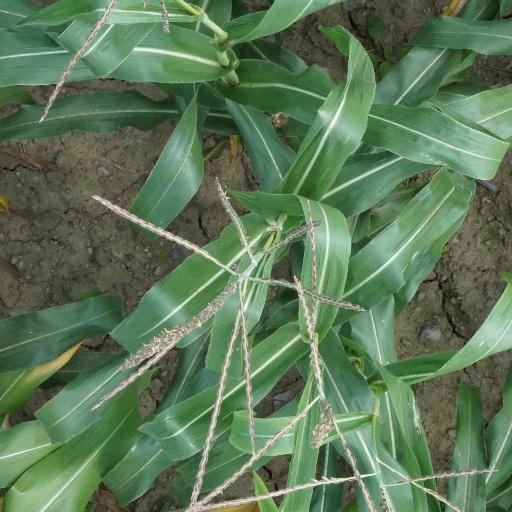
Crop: maize; corn